Buell Motorcycle Company

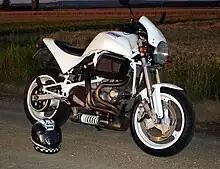
Buell S1 White Lightning

The S1 Lightning was a more fundamental sportbike than the S3 Thunderbolt and M2 Cyclone that it was marketed alongside and the production on this model was stopped at 5000 after only 3 years. Variants of this version of the Lightning were the S1 Lightning (1996/1997/1998) and the S1W White Lightning (1998). The S1W came with a larger tank and "Thunderstorm" cylinder heads which gave an extra .